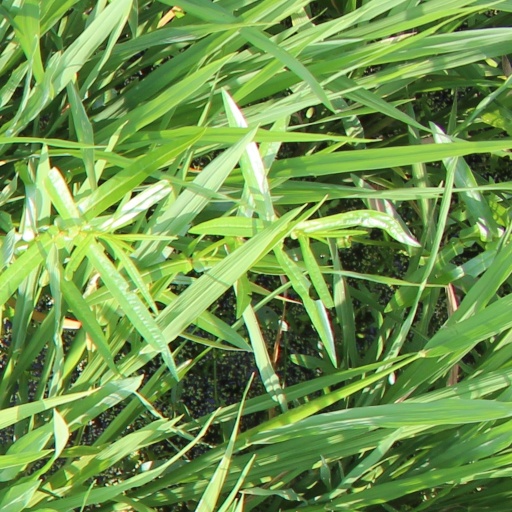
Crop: rice